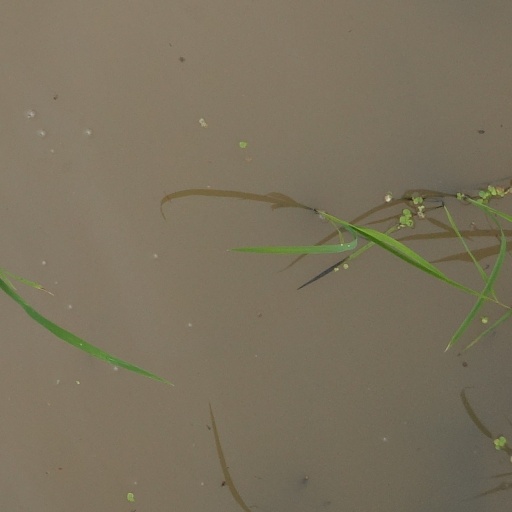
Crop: rice